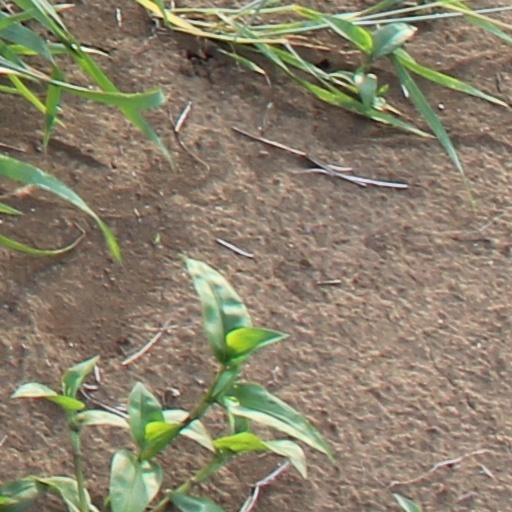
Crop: wheat